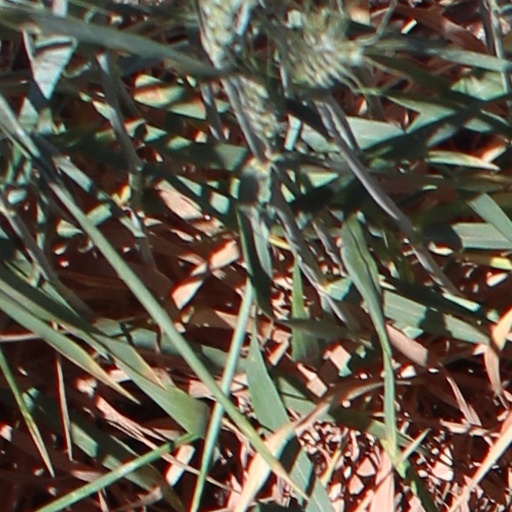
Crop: wheat